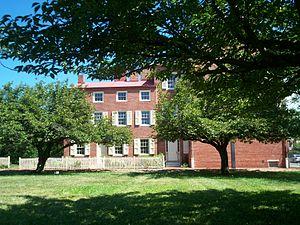
Edgar Allan Poe /ˈɛdɡɚ ˈælən poʊ/, né le 19 janvier 1809 à Boston et mort à Baltimore le 7 octobre 1849, est un poète, romancier, nouvelliste, critique littéraire, dramaturge et éditeur américain, ainsi que l'une des principales figures du romantisme américain. Connu surtout pour ses contes — genre dont la brièveté lui permet de mettre en valeur sa théorie de l'effet, suivant laquelle tous les éléments du texte doivent concourir à la réalisation d'un effet unique — il a donné à la nouvelle ses lettres de noblesse et est considéré comme l’inventeur du roman policier. Nombre de ses récits préfigurent les genres de la science-fiction et du fantastique.
Le Edgar Allan Poe National Historic Site est un site historique de la ville de Philadelphie, sur la côte est des États-Unis. Il s'agit d'une maison louée par l'écrivain américain Edgar Allan Poe durant son séjour dans cette ville, qui dura de 1838 à 1844. Elle est située au 532 N. Seventh Street, au coin de Spring Garden Street.